Pat Robertson

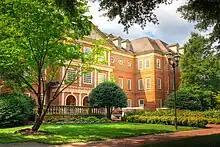
Regent University – Robertson Hall, home to the School of Law and Robertson School of Government

Robertson founded CBN University, a private Christian university, in 1977 on CBN's Virginia Beach campus. Since its founding, the university has established eight academic schools and offers associate, bachelor's, master's, and doctoral degrees in over 150 areas of study. It was renamed Regent University in 1990. According to the school's catalog, "a regent is one who represents Christ, our Sovereign, in whatever sphere of life he or she may be called to serve Him."